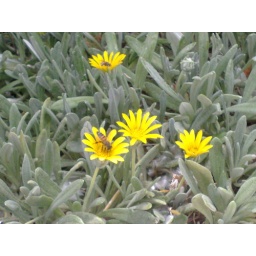
Bees flying over some flowers